Crackington Haven

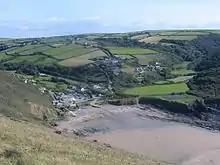
Crackington Haven viewed from Penkenna Point looking south in 2003

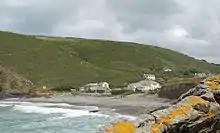
Crackington Haven seen across the beach in 2005

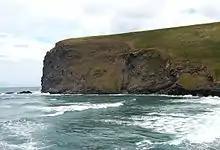
Penkenna Point in 2005 showing the folded strata of the rock

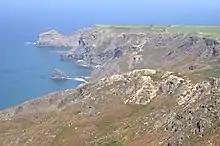
The view from High Cliff towards Cambeak

Crackington Haven (meaning "sandstone cove") is a coastal village in Cornwall, England, United Kingdom. It is in the civil parish of St Gennys at at the head of a cove on the Atlantic coast. The village is south-southwest of Bude and north-northeast of Boscastle.